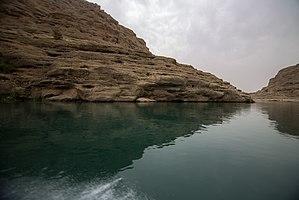
Le Dez est une des plus abondantes rivières d'Iran qui coule dans les provinces du Lorestan et du Khuzestan. C'est l'affluent principal du fleuve Karoun. Հայերեն: Դեզ, հնագույն անունը՝ Դիզ գետն ընդգրկում է Լորեստանի և Խուզեստանի նահանգների տարածքները, սկիզբ է առնում Զագրոսի լեռներից թափվում է խոշոր գետեր Կարունի և Արվանդ Ռուդի մեջ: Hrvatski: Dez (perz. دز) je rijeka duljine 515 km u jugozapadnom Iranu. Norsk bokmål: Dez er en trang og fjellpreget elv i Iran. Den renner gjennom provinsen Khuzestan og byen Dezful i det sørveste Iran. Русский: Дез, устаревшее название Диз река, протекающая на западе Ирана. Srpskohrvatski / српскохрватски: Dez je rijeka duljine 515 km u jugozapadnom Iranu. Ido: ایران میں واقع ایک دریا-